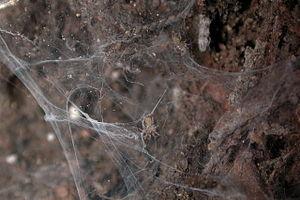
Euagrus est un genre d'araignées mygalomorphes de la famille des Euagridae.